Sala Parés

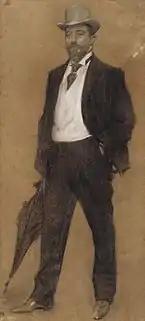
Joan Baptista Parés by Ramon Casas

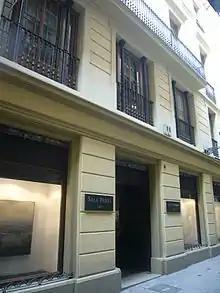
The Sala Parés in 2012

The Sala Parés is the oldest art gallery in Barcelona, Spain. Initially an art store, established in 1840 by Joan Parés, it slowly evolved into a gallery and formally became one in 1877.